Dusty Miller (1900s outfielder)

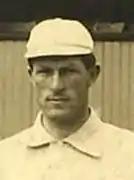
Miller in 1902

Dakin Evans "Dusty" Miller (September 3, 1876 – April 19, 1950) was an American professional baseball player. He played 51 games in Major League Baseball for the Chicago Orphans in 1902, primarily as a left fielder.